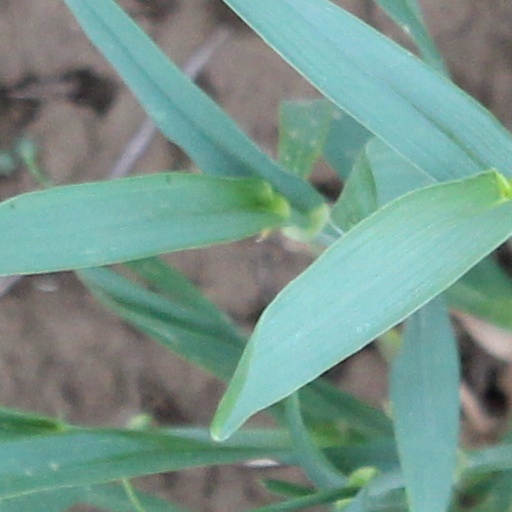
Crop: wheat